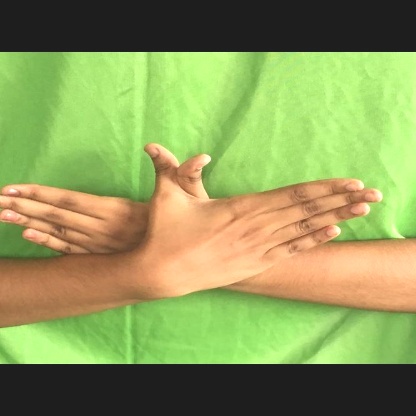
Mudra: Garuda